The Wizarding World of Harry Potter (Universal Orlando Resort)

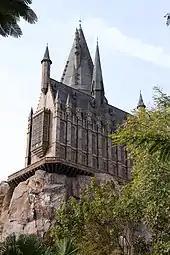
Hogwarts Castle exterior of "Harry Potter and the Forbidden Journey".

"Harry Potter and the Forbidden Journey" is a dark ride inside the replica of Hogwarts Castle, simulating a tour of the castle and its surrounding grounds. Visitors initially walk through the castle, interacting with various characters and props from the "Potter" series, including a speech from Dumbledore, and directions from Harry, Hermione and Ron, before boarding a "magical bench" (controlled with a KUKA robotic arm system). Throughout the ride, guests are taken around the outside of the castle, using a combination of simulated flight as well as encountering realistic animatronic versions of the Whomping Willow, a horde of dementors, giant spiders, the Hungarian Horntail Dragon, and a Quidditch match.